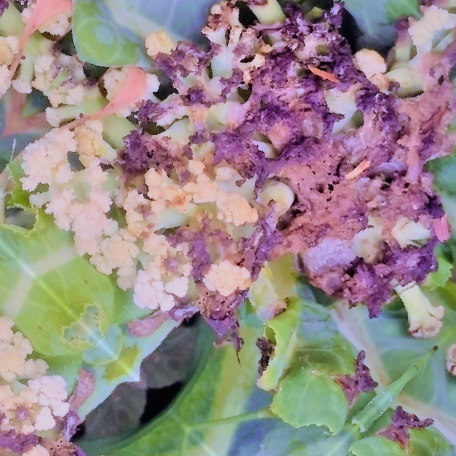
Label: Bacterial spot rot